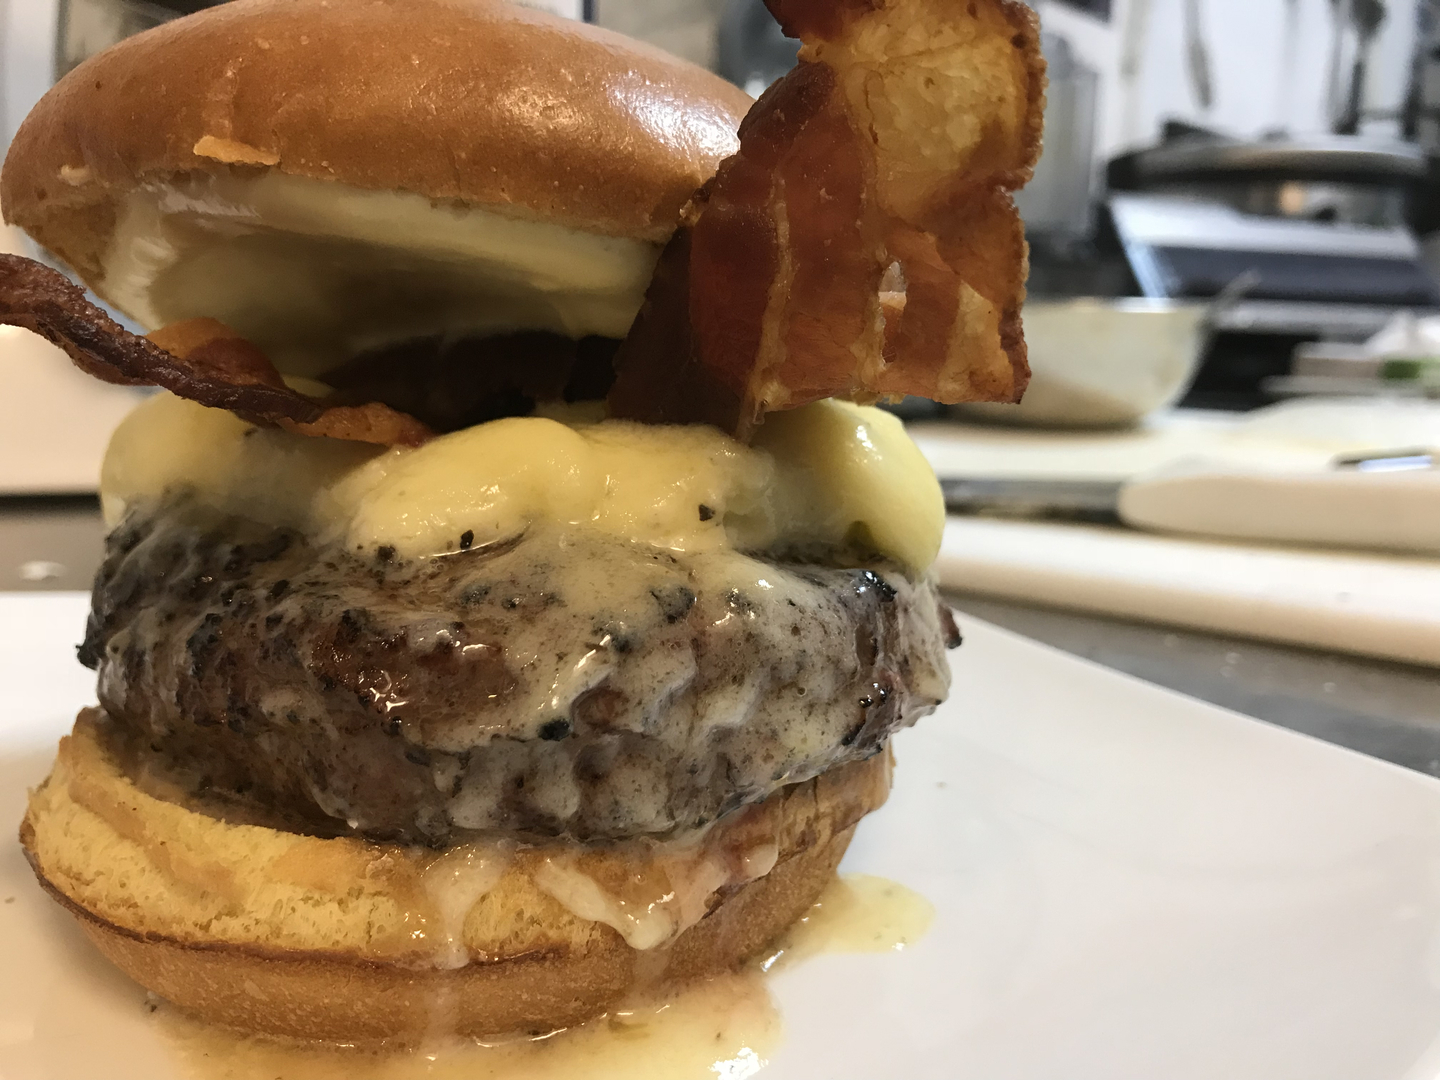
Dish: burger